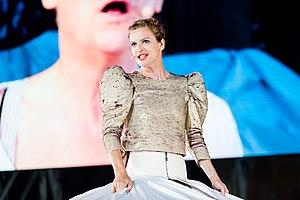
Inga Busch, née le 25 janvier 1968 à Neuss, est une actrice allemande.